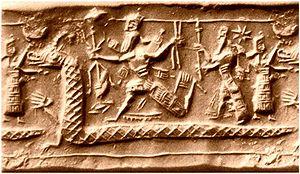
Tiamat est une divinité primordiale mésopotamienne. Dans la mythologie babylonienne, Tiamat personnifie les eaux salées des océans où règne le chaos. Son nom pourrait provenir du sumérien : ti et ama, ou plus probablement du terme akkadien désignant la « mer ».